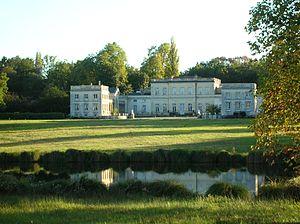
Château Filhot à Sauternes, France
Château Filhot, est un domaine viticole de 350 ha dont 62 ha de vignoble, situé dans la commune de Sauternes dans le département de la Gironde, en France.